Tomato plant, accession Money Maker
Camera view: horizontal (90 deg, fisheye); turntable rotation: 180 degrees
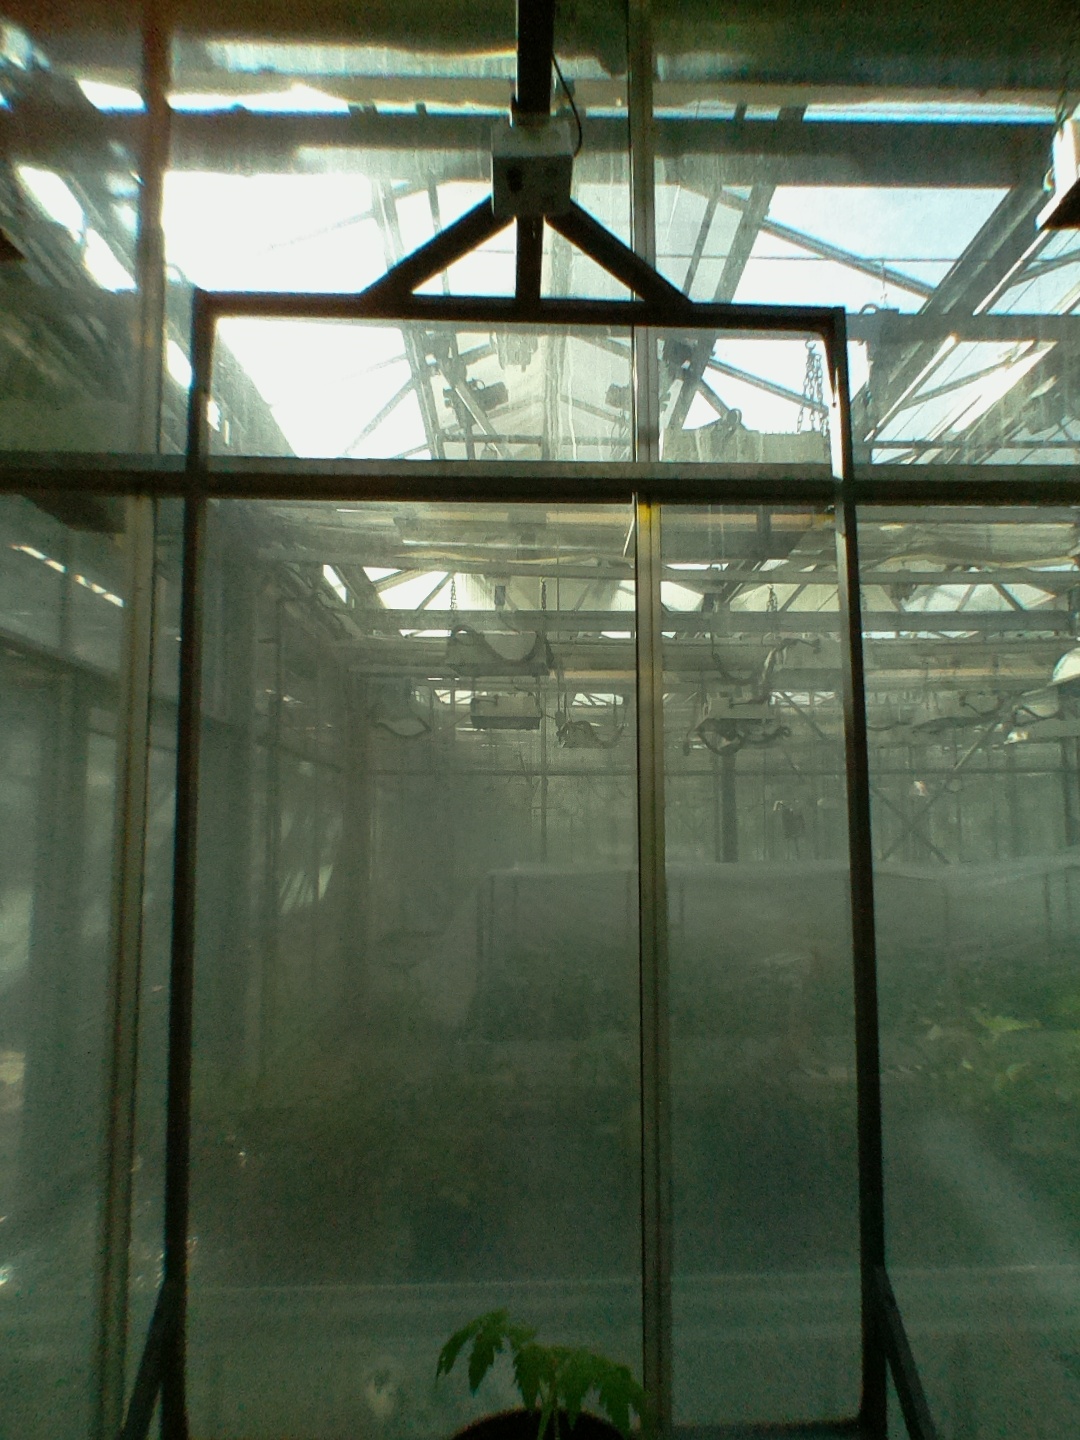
BBCH growth stage 13: 6 of true leaves visible